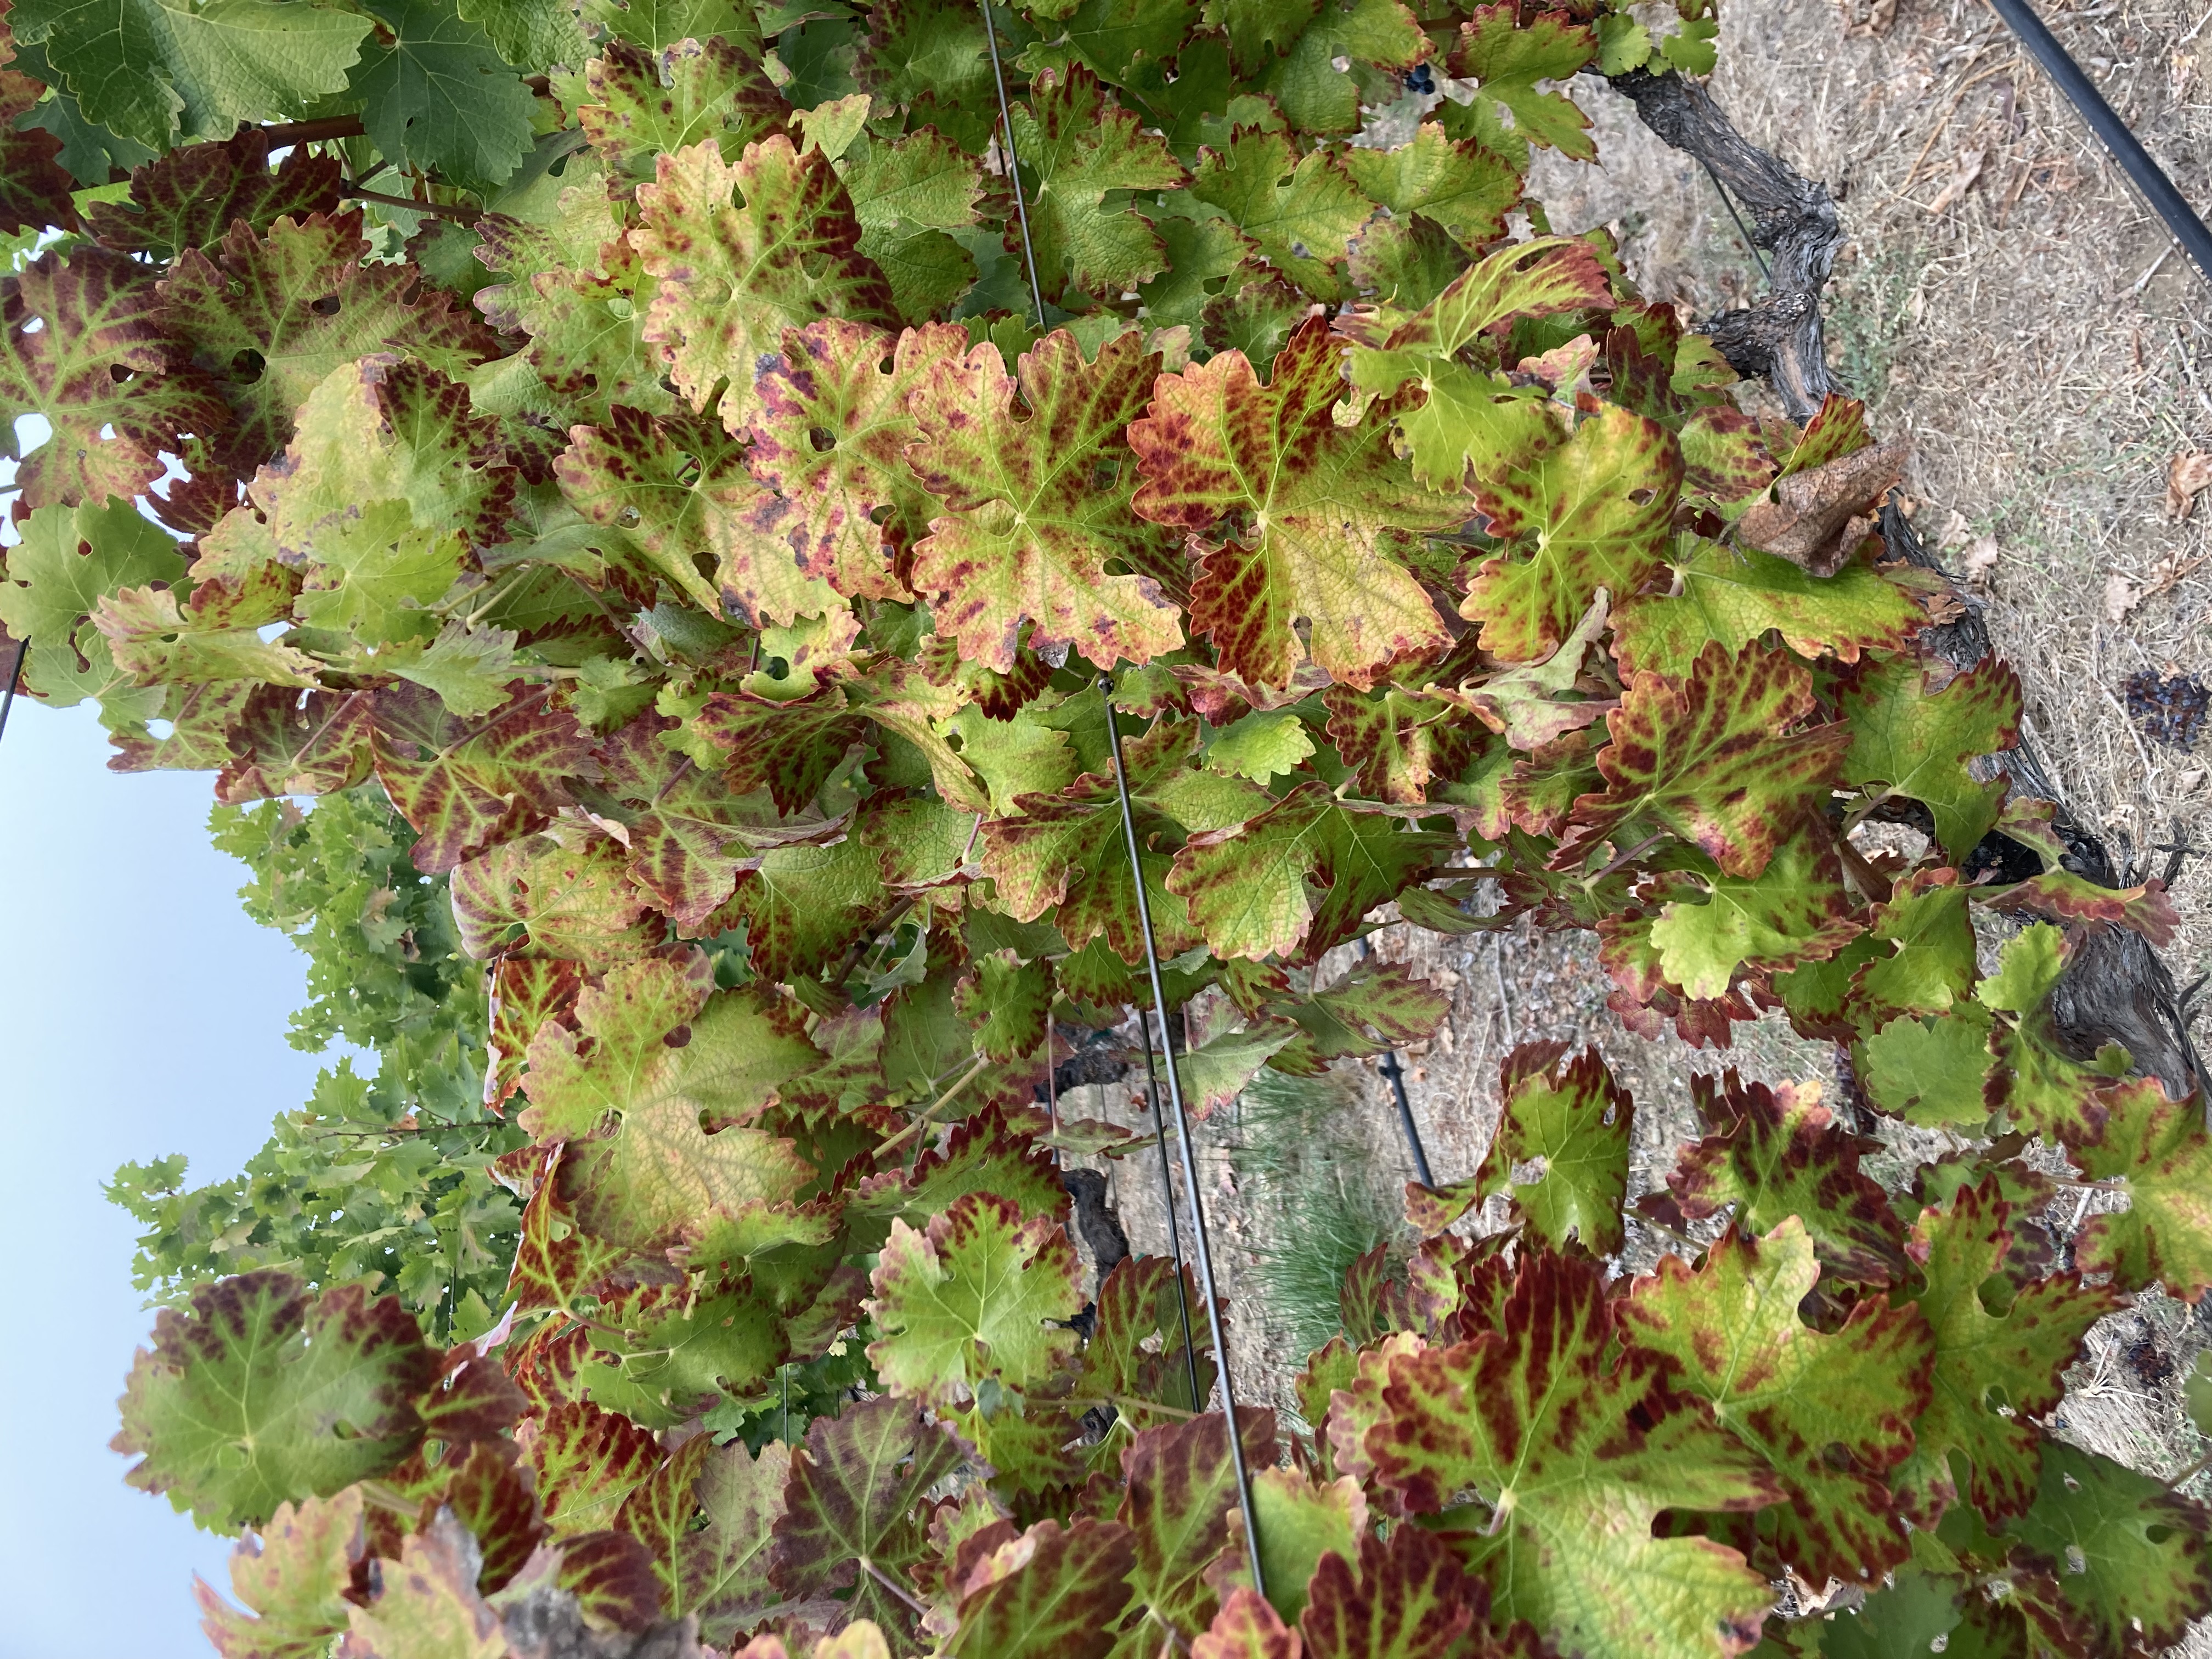
Label: Leafroll 3